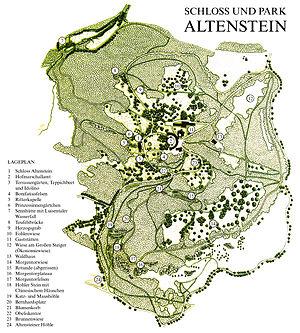
Le château d'Altenstein est un château d'Allemagne, situé à Bad Liebenstein dans l'ancien duché de Saxe-Meiningen dans l'actuel land de Thuringe. C'était la résidence d'été de la famille de Saxe-Meiningen.